Vestigial twin

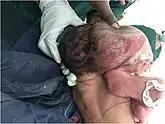
An infant with a mass of cells connected to their head

Woman who are pregnant do not experience any different symptoms when carrying vestigial twins compared to a normal pregnancy.